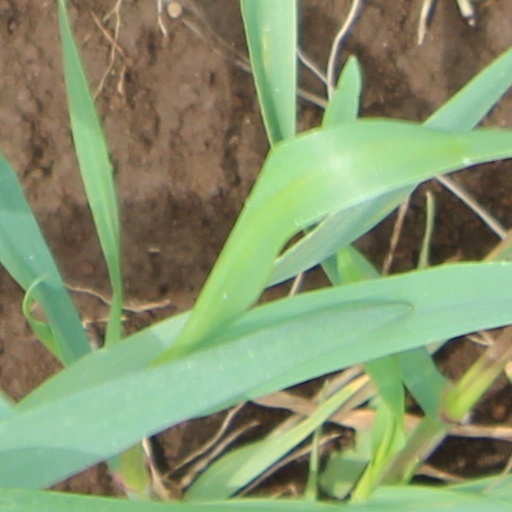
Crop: wheat